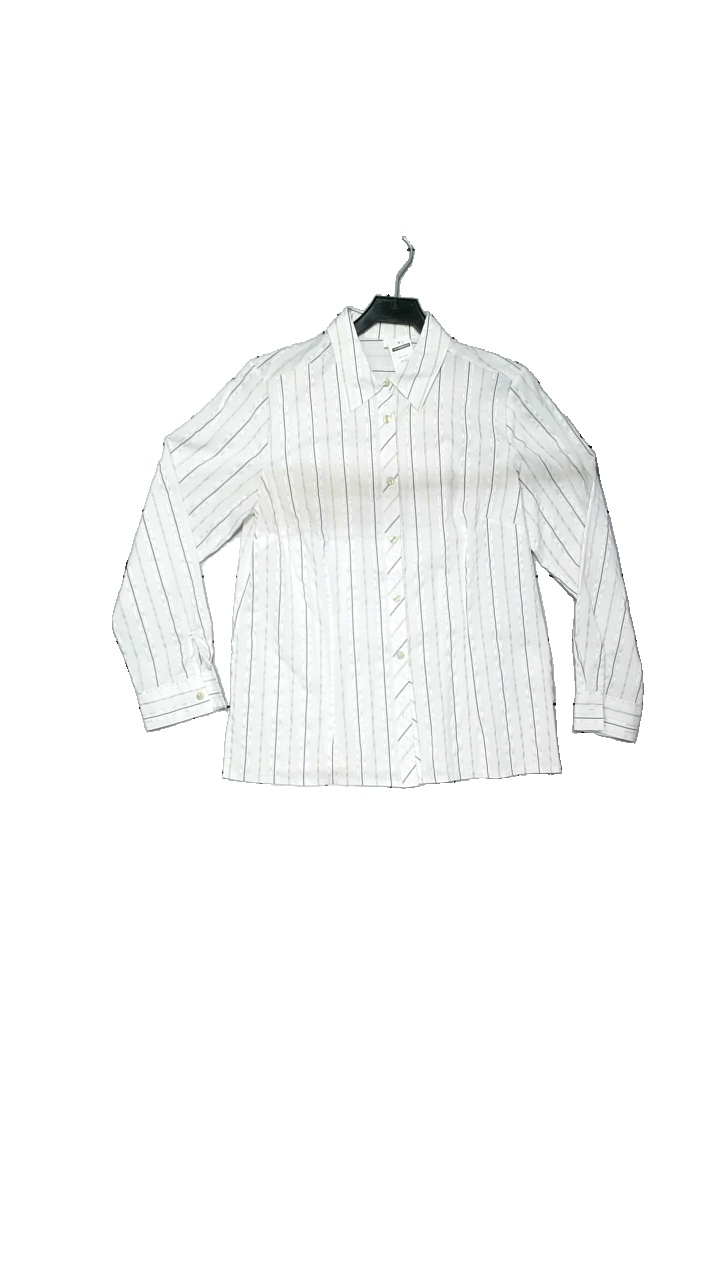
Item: Blouse (Ladies)
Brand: Missing
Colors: White, Green, Grey
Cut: Regular
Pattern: Striped
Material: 62% cotton 38% polyester
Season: All
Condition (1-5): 4
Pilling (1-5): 5
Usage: Reuse
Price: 50-100